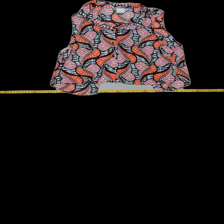
View: front
Type: Blouse
Category: Ladies
Brand: Gina Tricot
Colors: Multicolor
Material: 100% Poly
Pattern: Geometric print
Cut: Collar
Size: 36
Season: All
Trend: No trend
Stains: No
Price range: 50-100
Recommended usage: Reuse